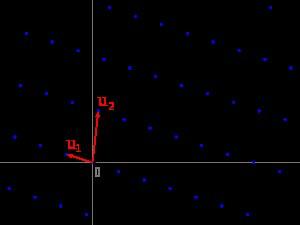
La cryptographie post-quantique est une branche de la cryptographie visant à garantir la sécurité de l'information face à un attaquant disposant d'un calculateur quantique. Cette discipline est distincte de la cryptographie quantique, qui vise à construire des algorithmes cryptographiques utilisant des propriétés physiques pour garantir la sécurité.